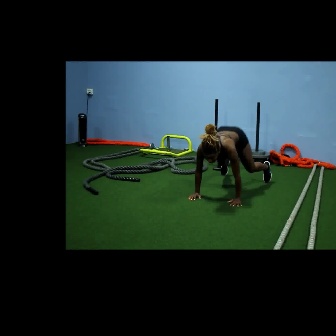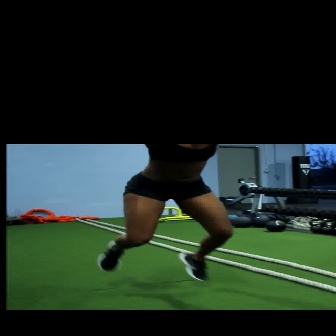
  Please identify the target specified by the bounding box [188,124,271,207] in the first image and locate it in the second image. Return the coordinates in [x_min,y_min,x_max,y_max] format.
Answer: [96,144,233,281]